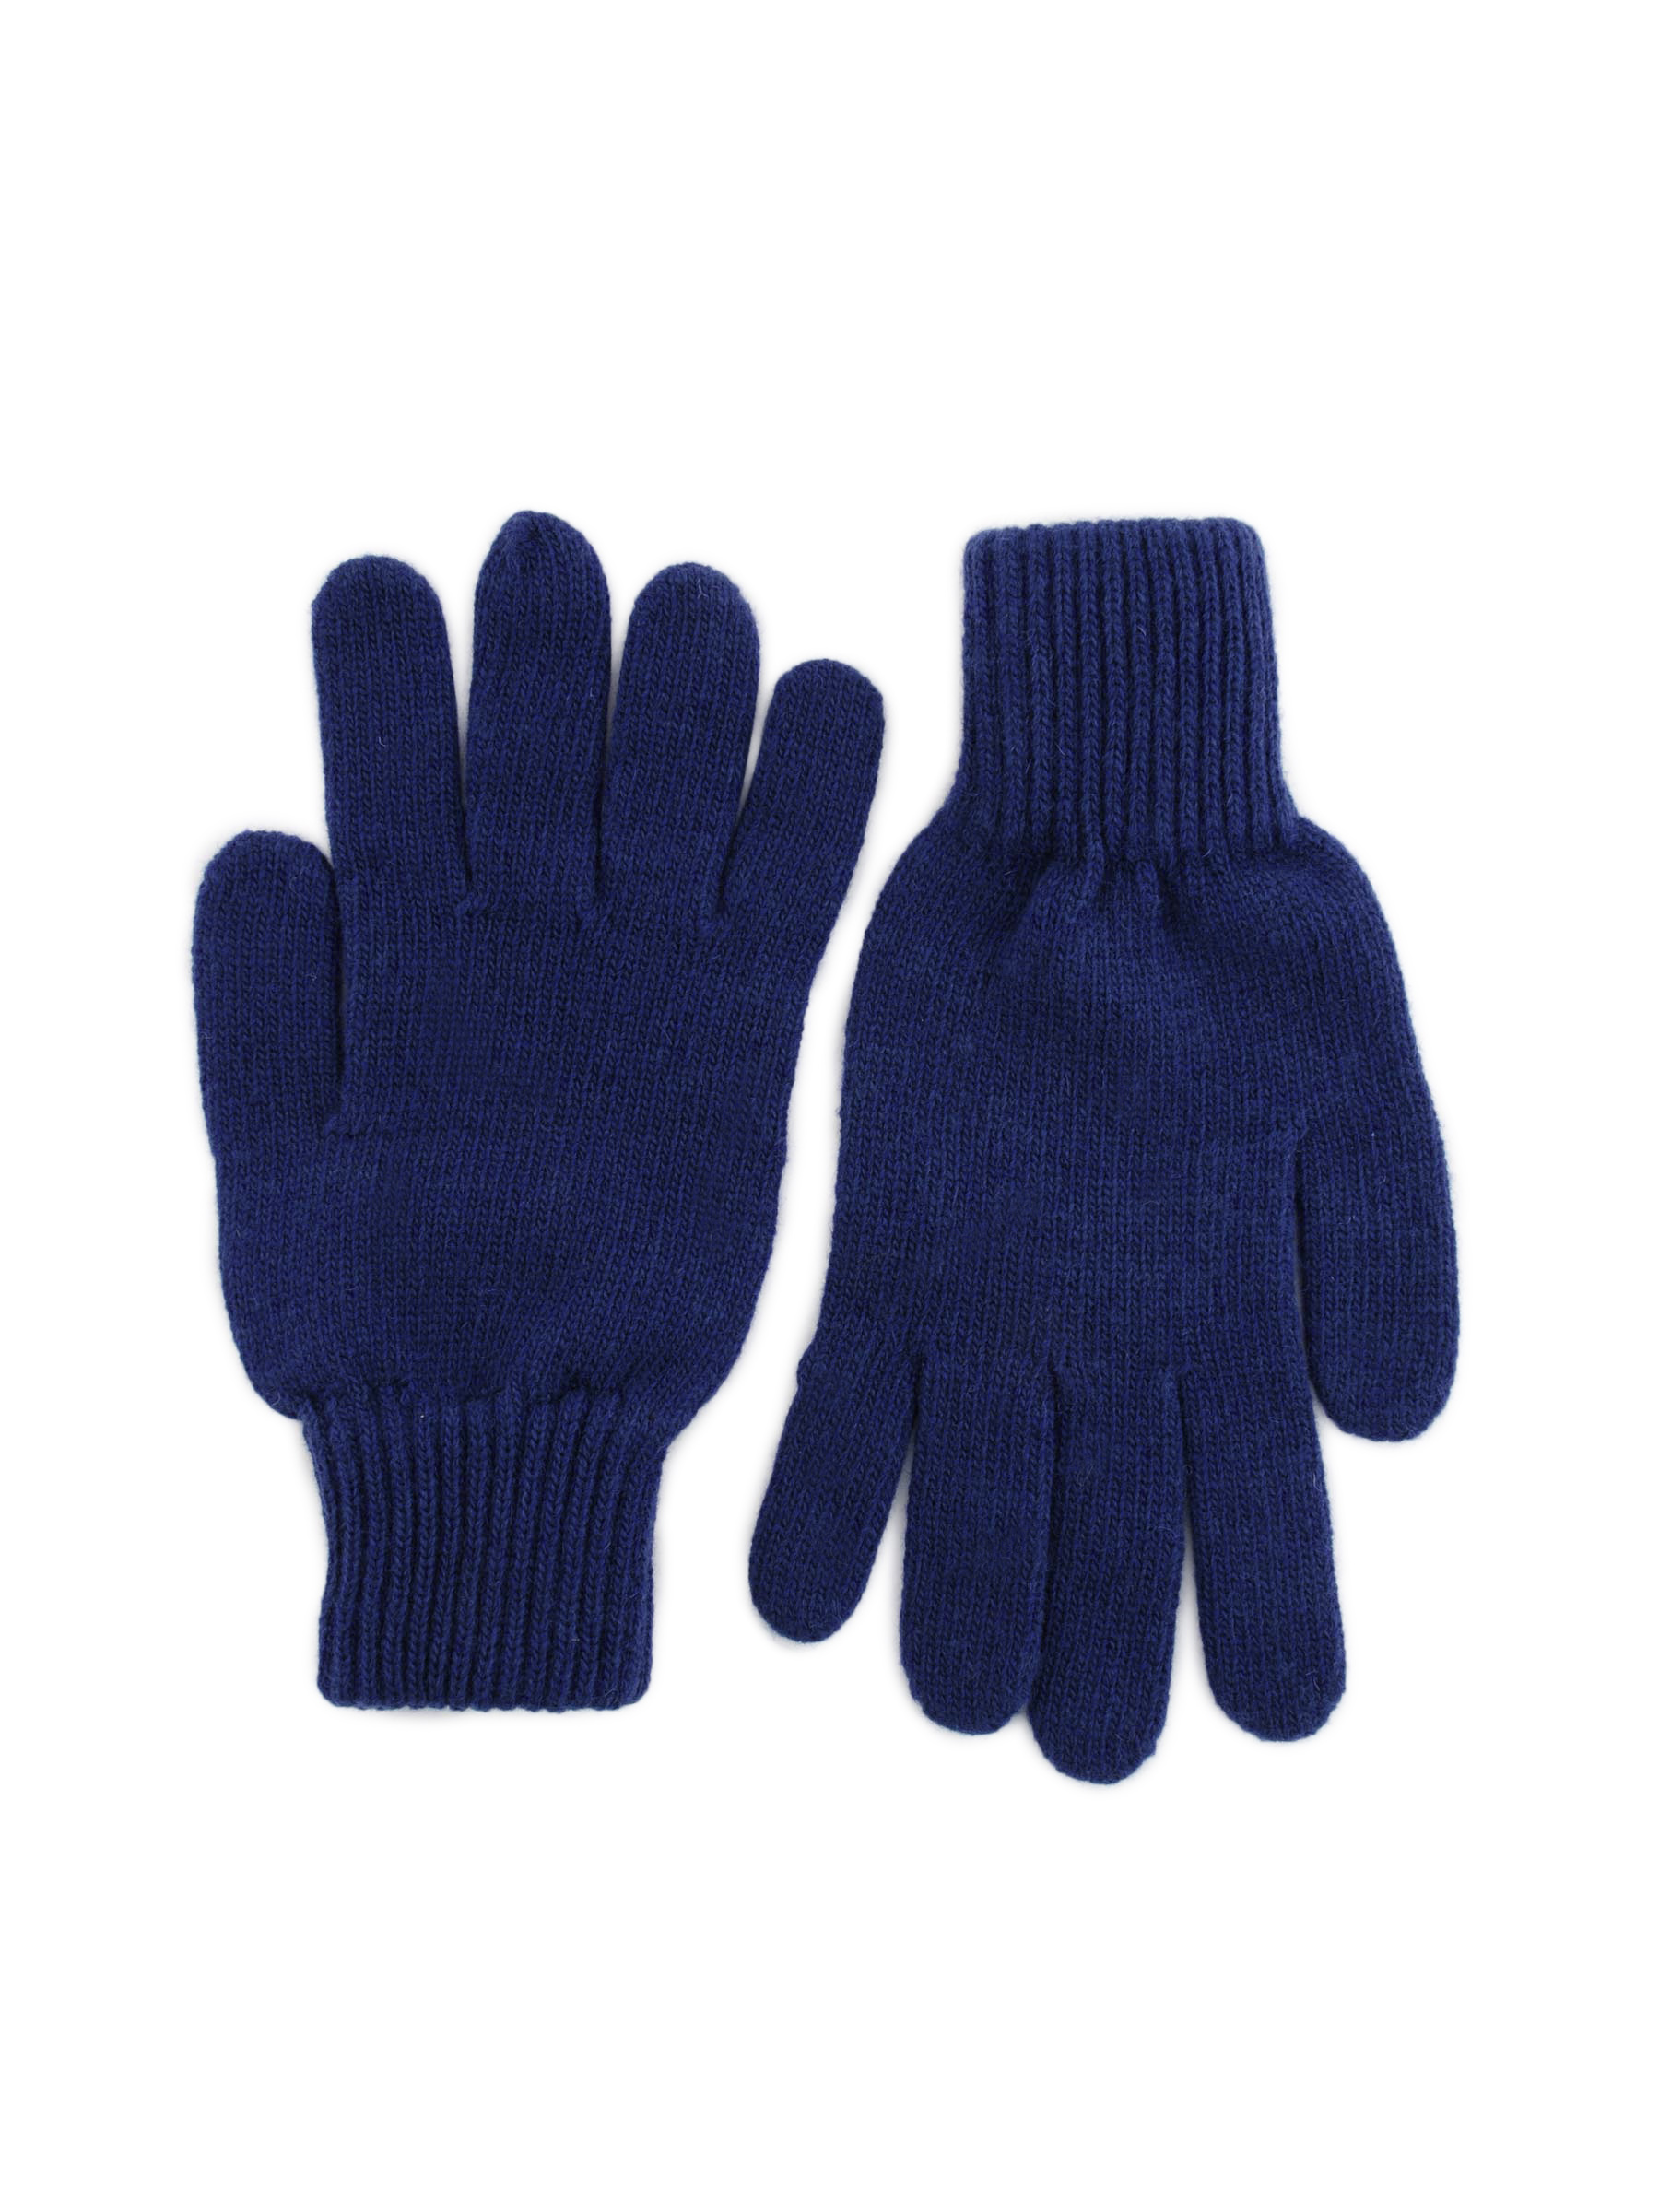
United Colors of Benetton Men Solid Blue Gloves
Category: Accessories / Gloves / Gloves
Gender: Men
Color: Blue
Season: Fall 2011
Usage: Casual